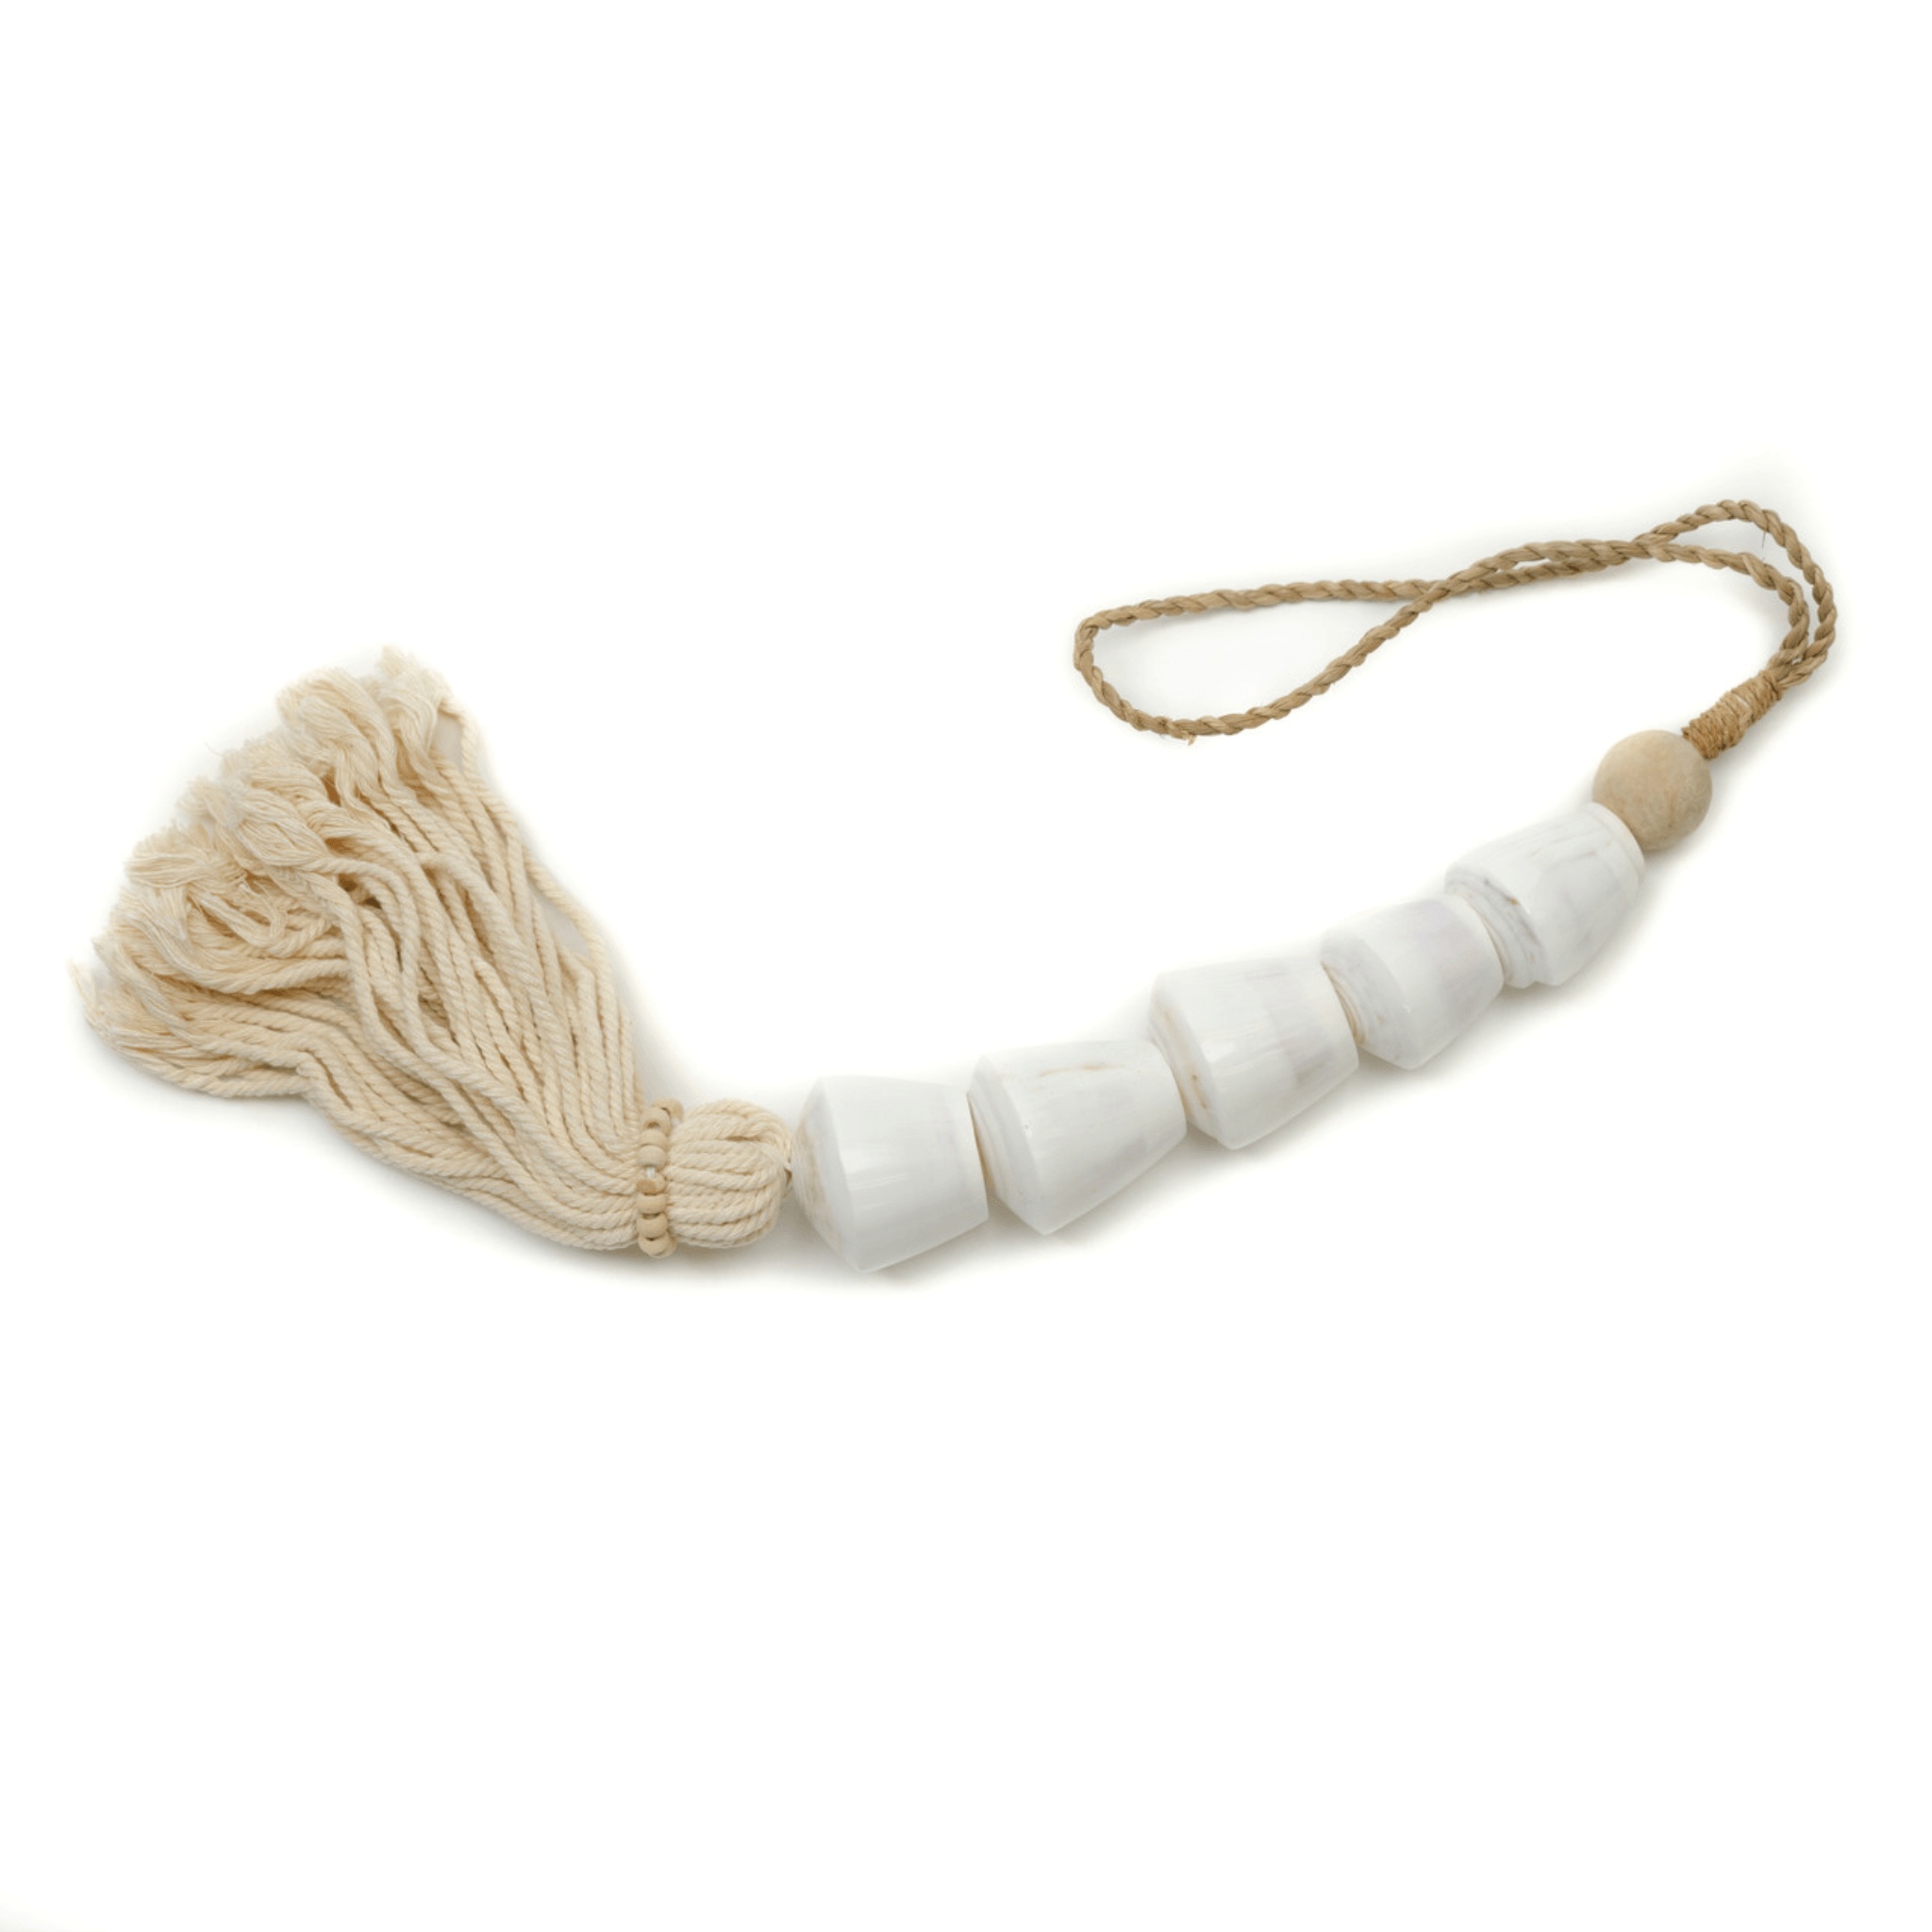
5 Shell Tassel
Decorative 5 White shell Tassel, handmade by Indonesia artist.
Brand: Lily's Living
Category: Home & Garden > Decor > Window Treatment Accessories > Curtain Holdbacks & Tassels > Curtain Tassels